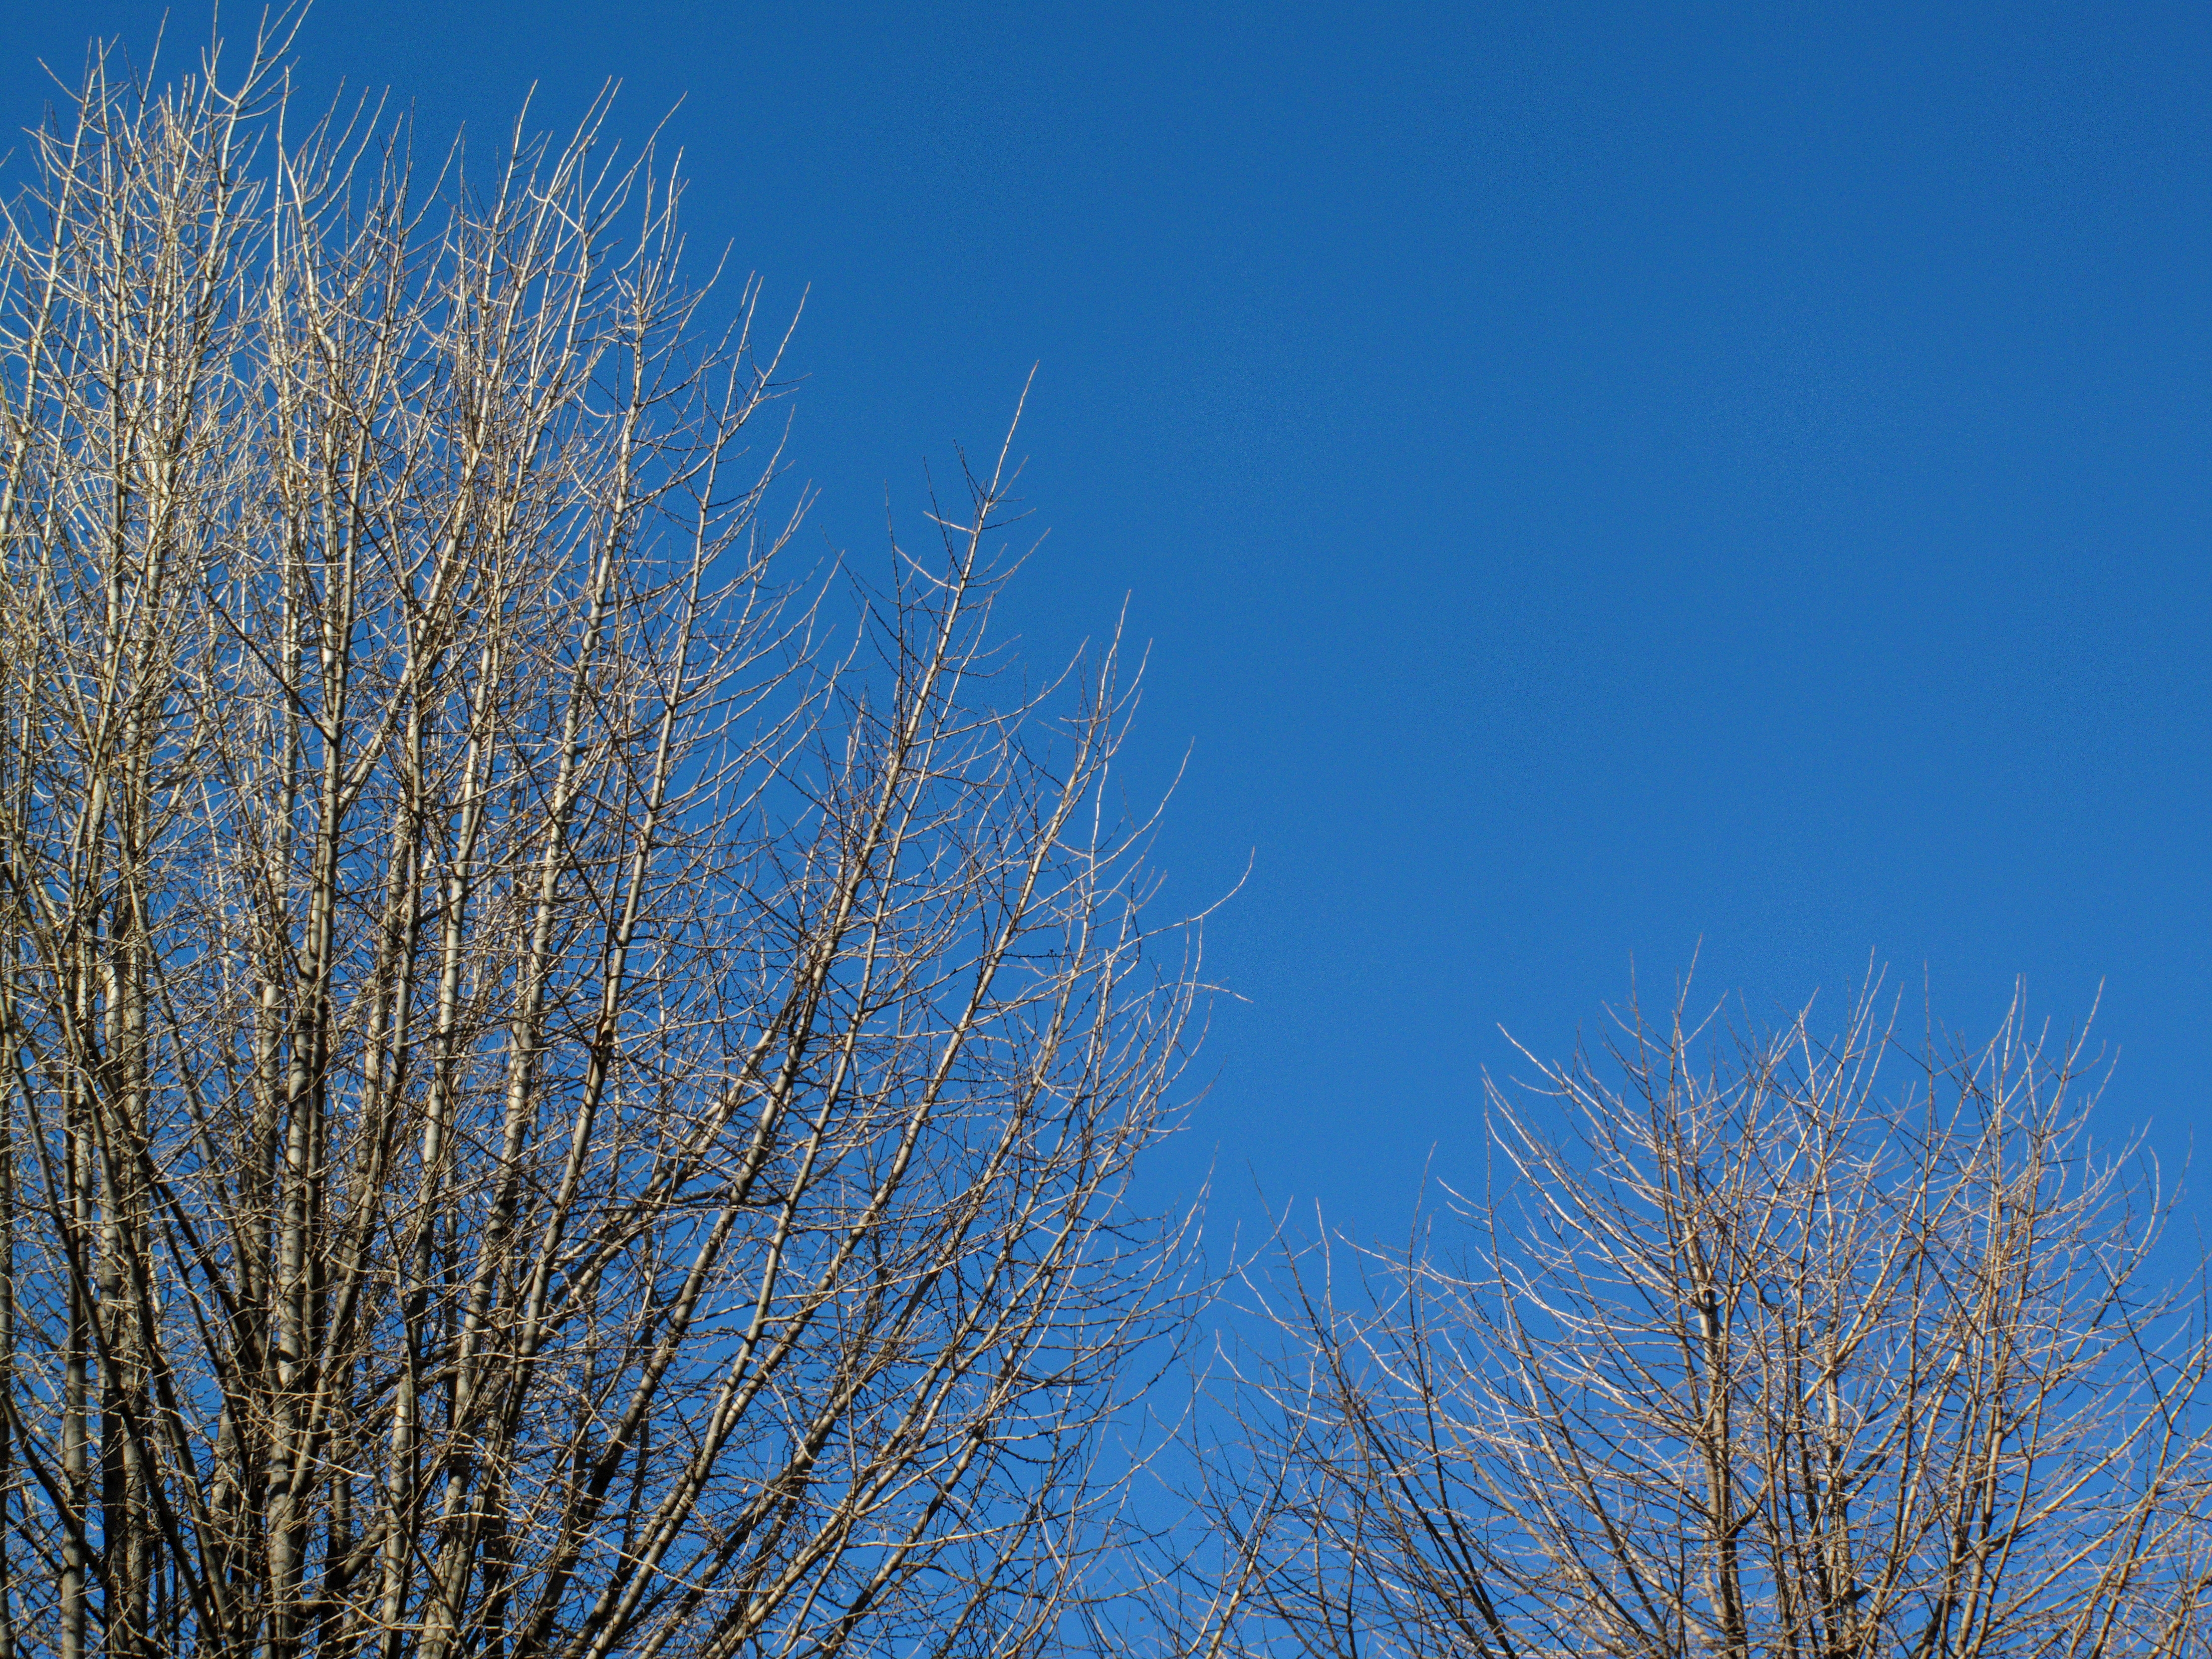
tree, grass, branch, winter, cloud, plant, sky, prairie, sunlight, wind, frost, high, blue, season, twig, hires, powershot, ecosystem, hi, res, resolution, g10, freezing, grass family, woody plant